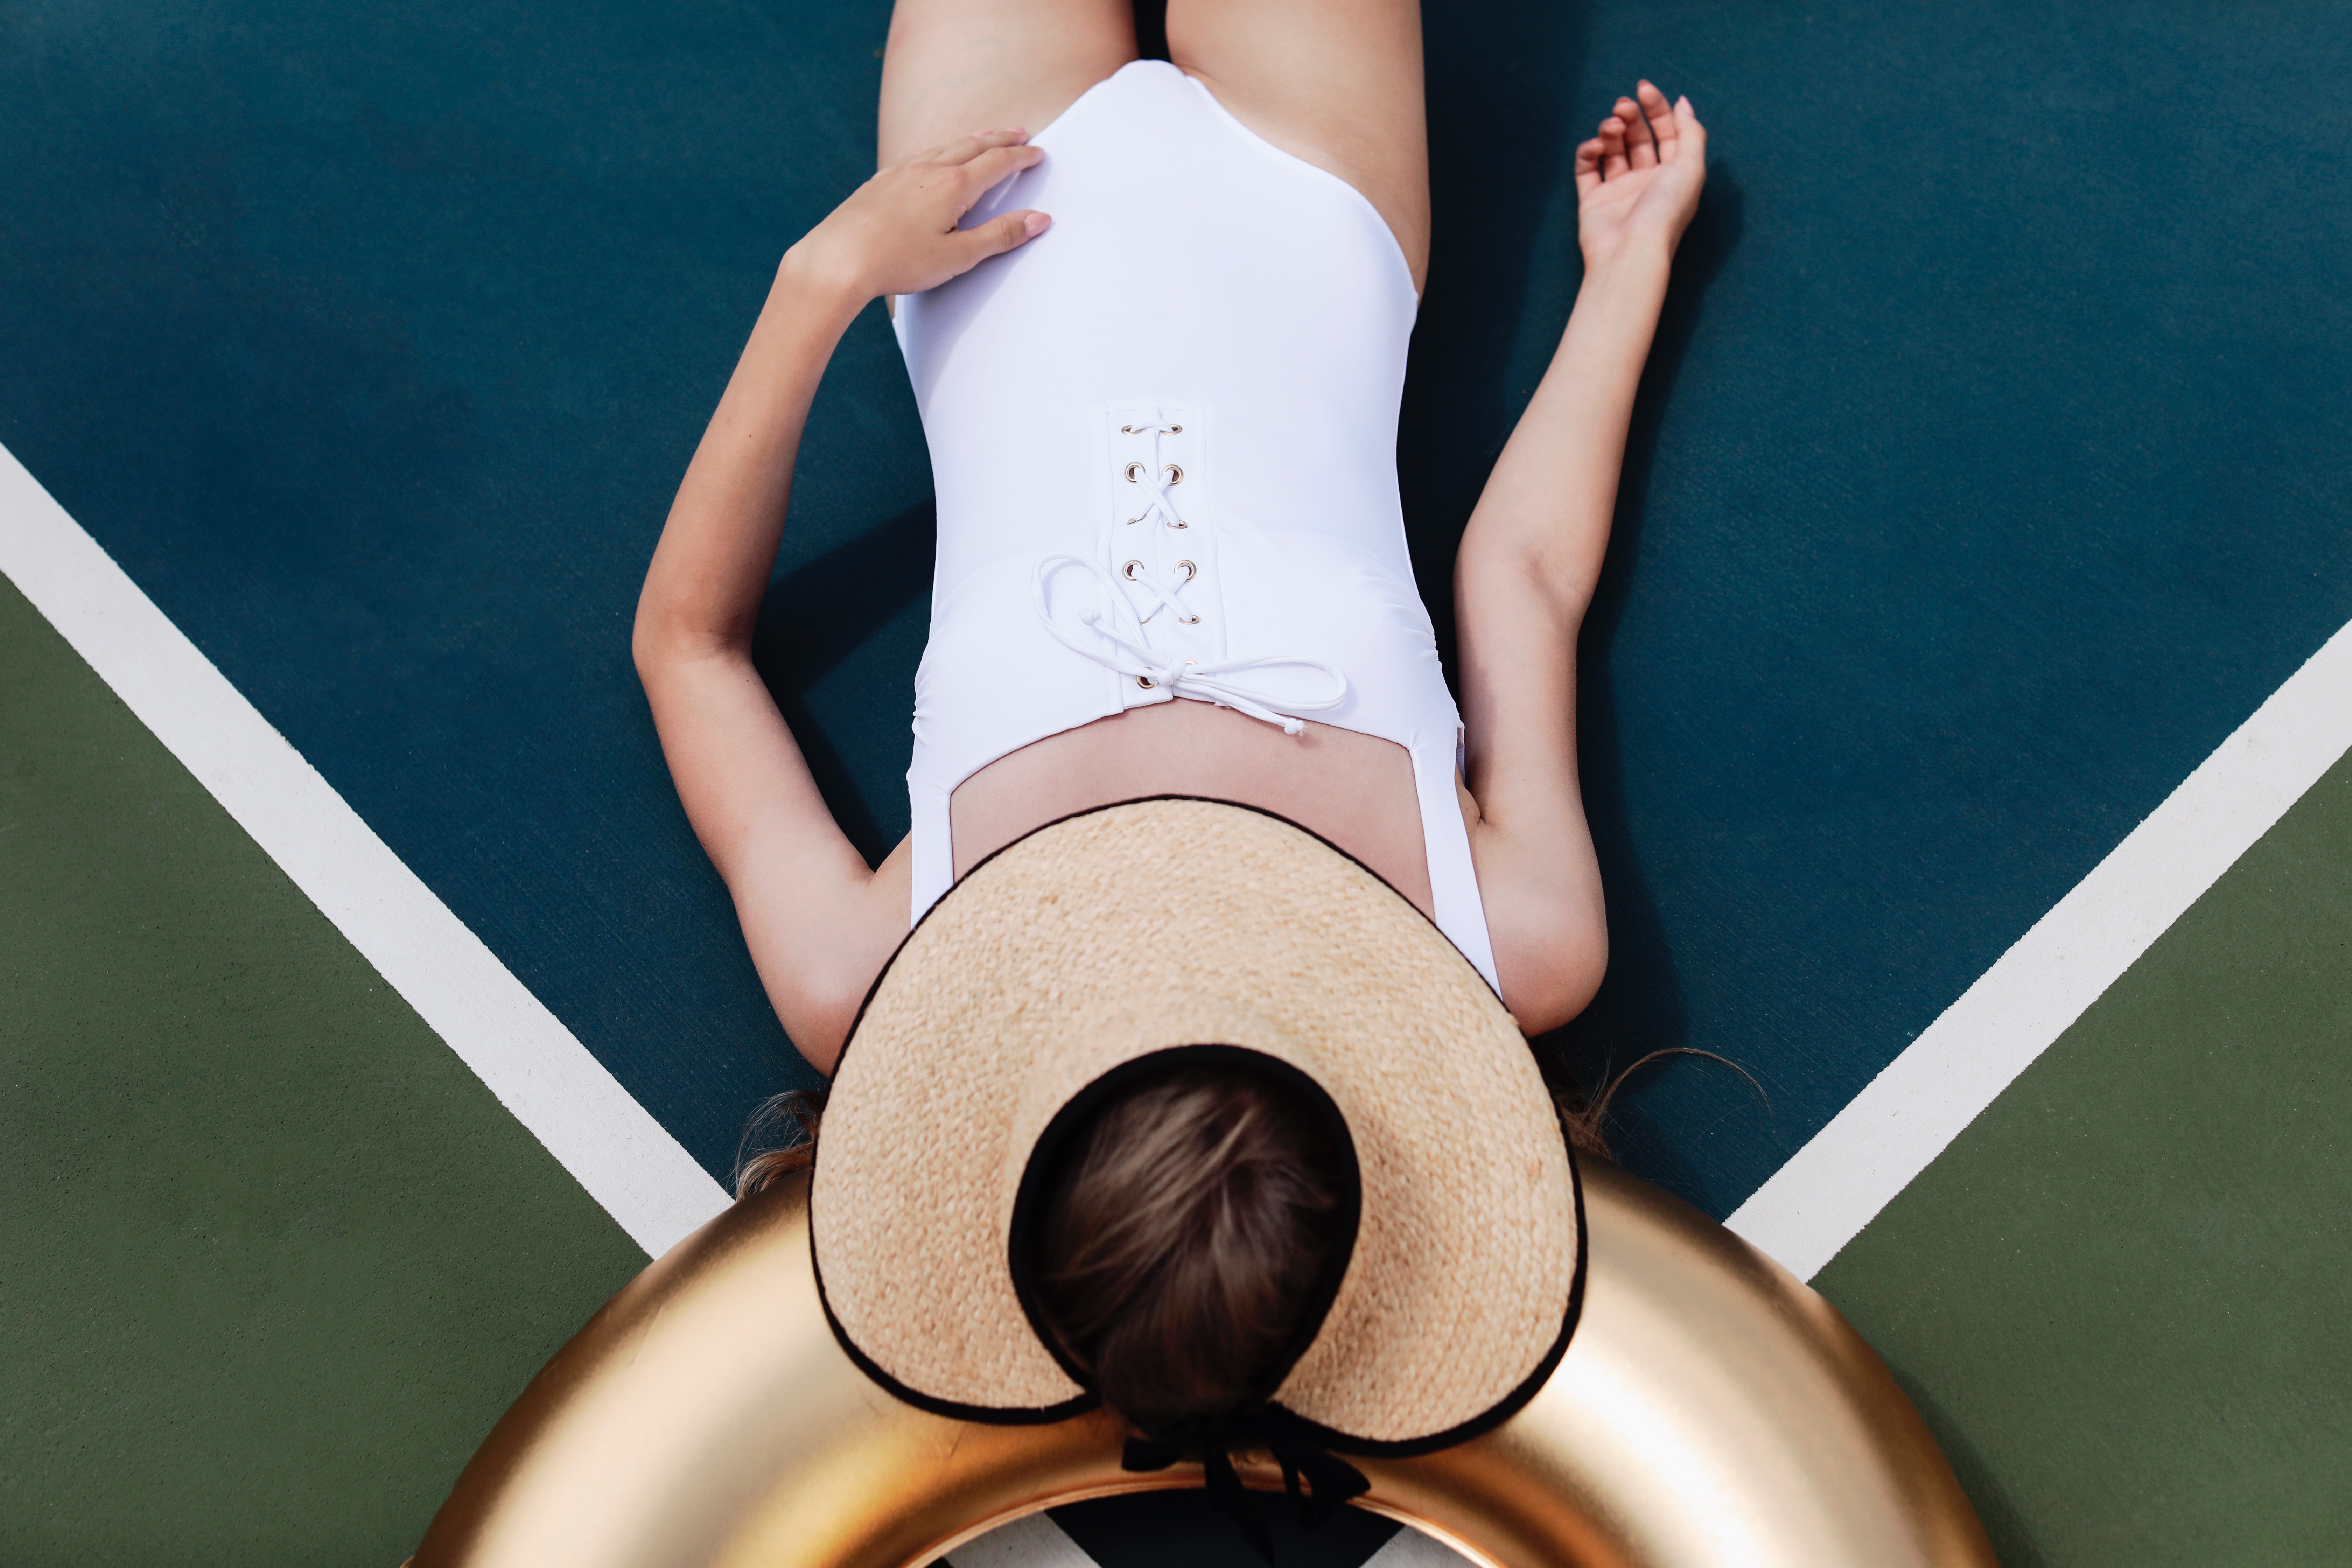
woman, arm, shoulder, leg, hat, neck, thigh, knee, wood, waist, flash photography, elbow, sportswear, leisure, wrist, human leg, automotive wheel system, sitting, circle, foot, symmetry, brown hair, fashion design, abdomen, auto part, fashion model, audio equipment, recreation, t shirt, eyewear, illustration, fun, fashion accessory, room